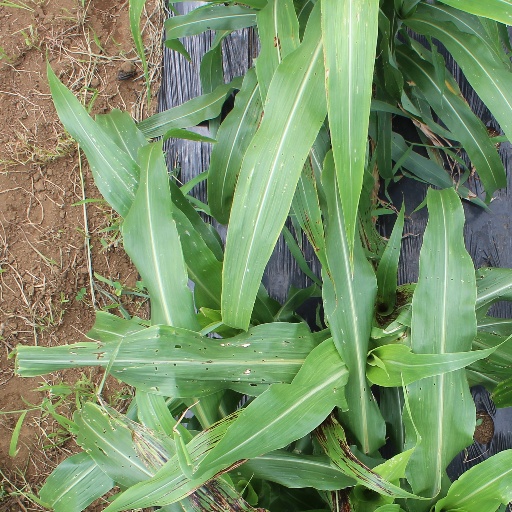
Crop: sorghum